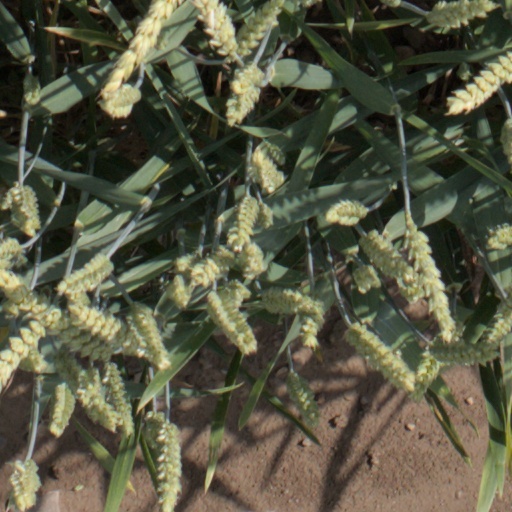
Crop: wheat